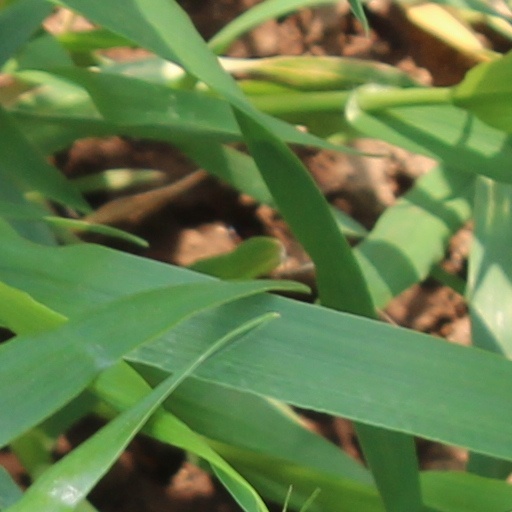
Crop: wheat